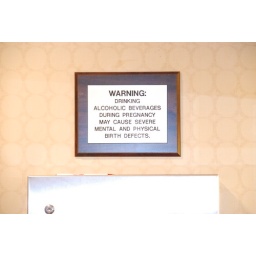
This sign found in the MEN'S bathroom @ the New Orleans Marriott on Canal Street...